Women in Mexico

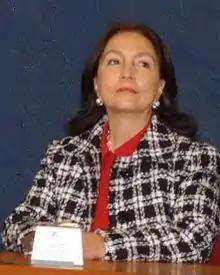
Former governor of Zacatecas.

There had been agitation for women's suffrage in Mexico in the late nineteenth century, and both Francisco Madero and Venustiano Carranza were sympathetic to women's issues, both having female private secretaries who influenced their thinking on the matter. Carranza's secretary Hermila Galindo was an important feminist activist, who in collaboration with others founded a feminist magazine "La Mujer Moderna" that folded in 1919, but until then advocated for women's rights. Mexican feminist Andrea Villarreal was active agitating against the Díaz regime in the Mexican Liberal Party and was involved with "La Mujer Moderna", until it ceased publication. She was known as the "Mexican Joan of Arc" and was a woman represented in U.S. artist Judy Chicago's dinner party.